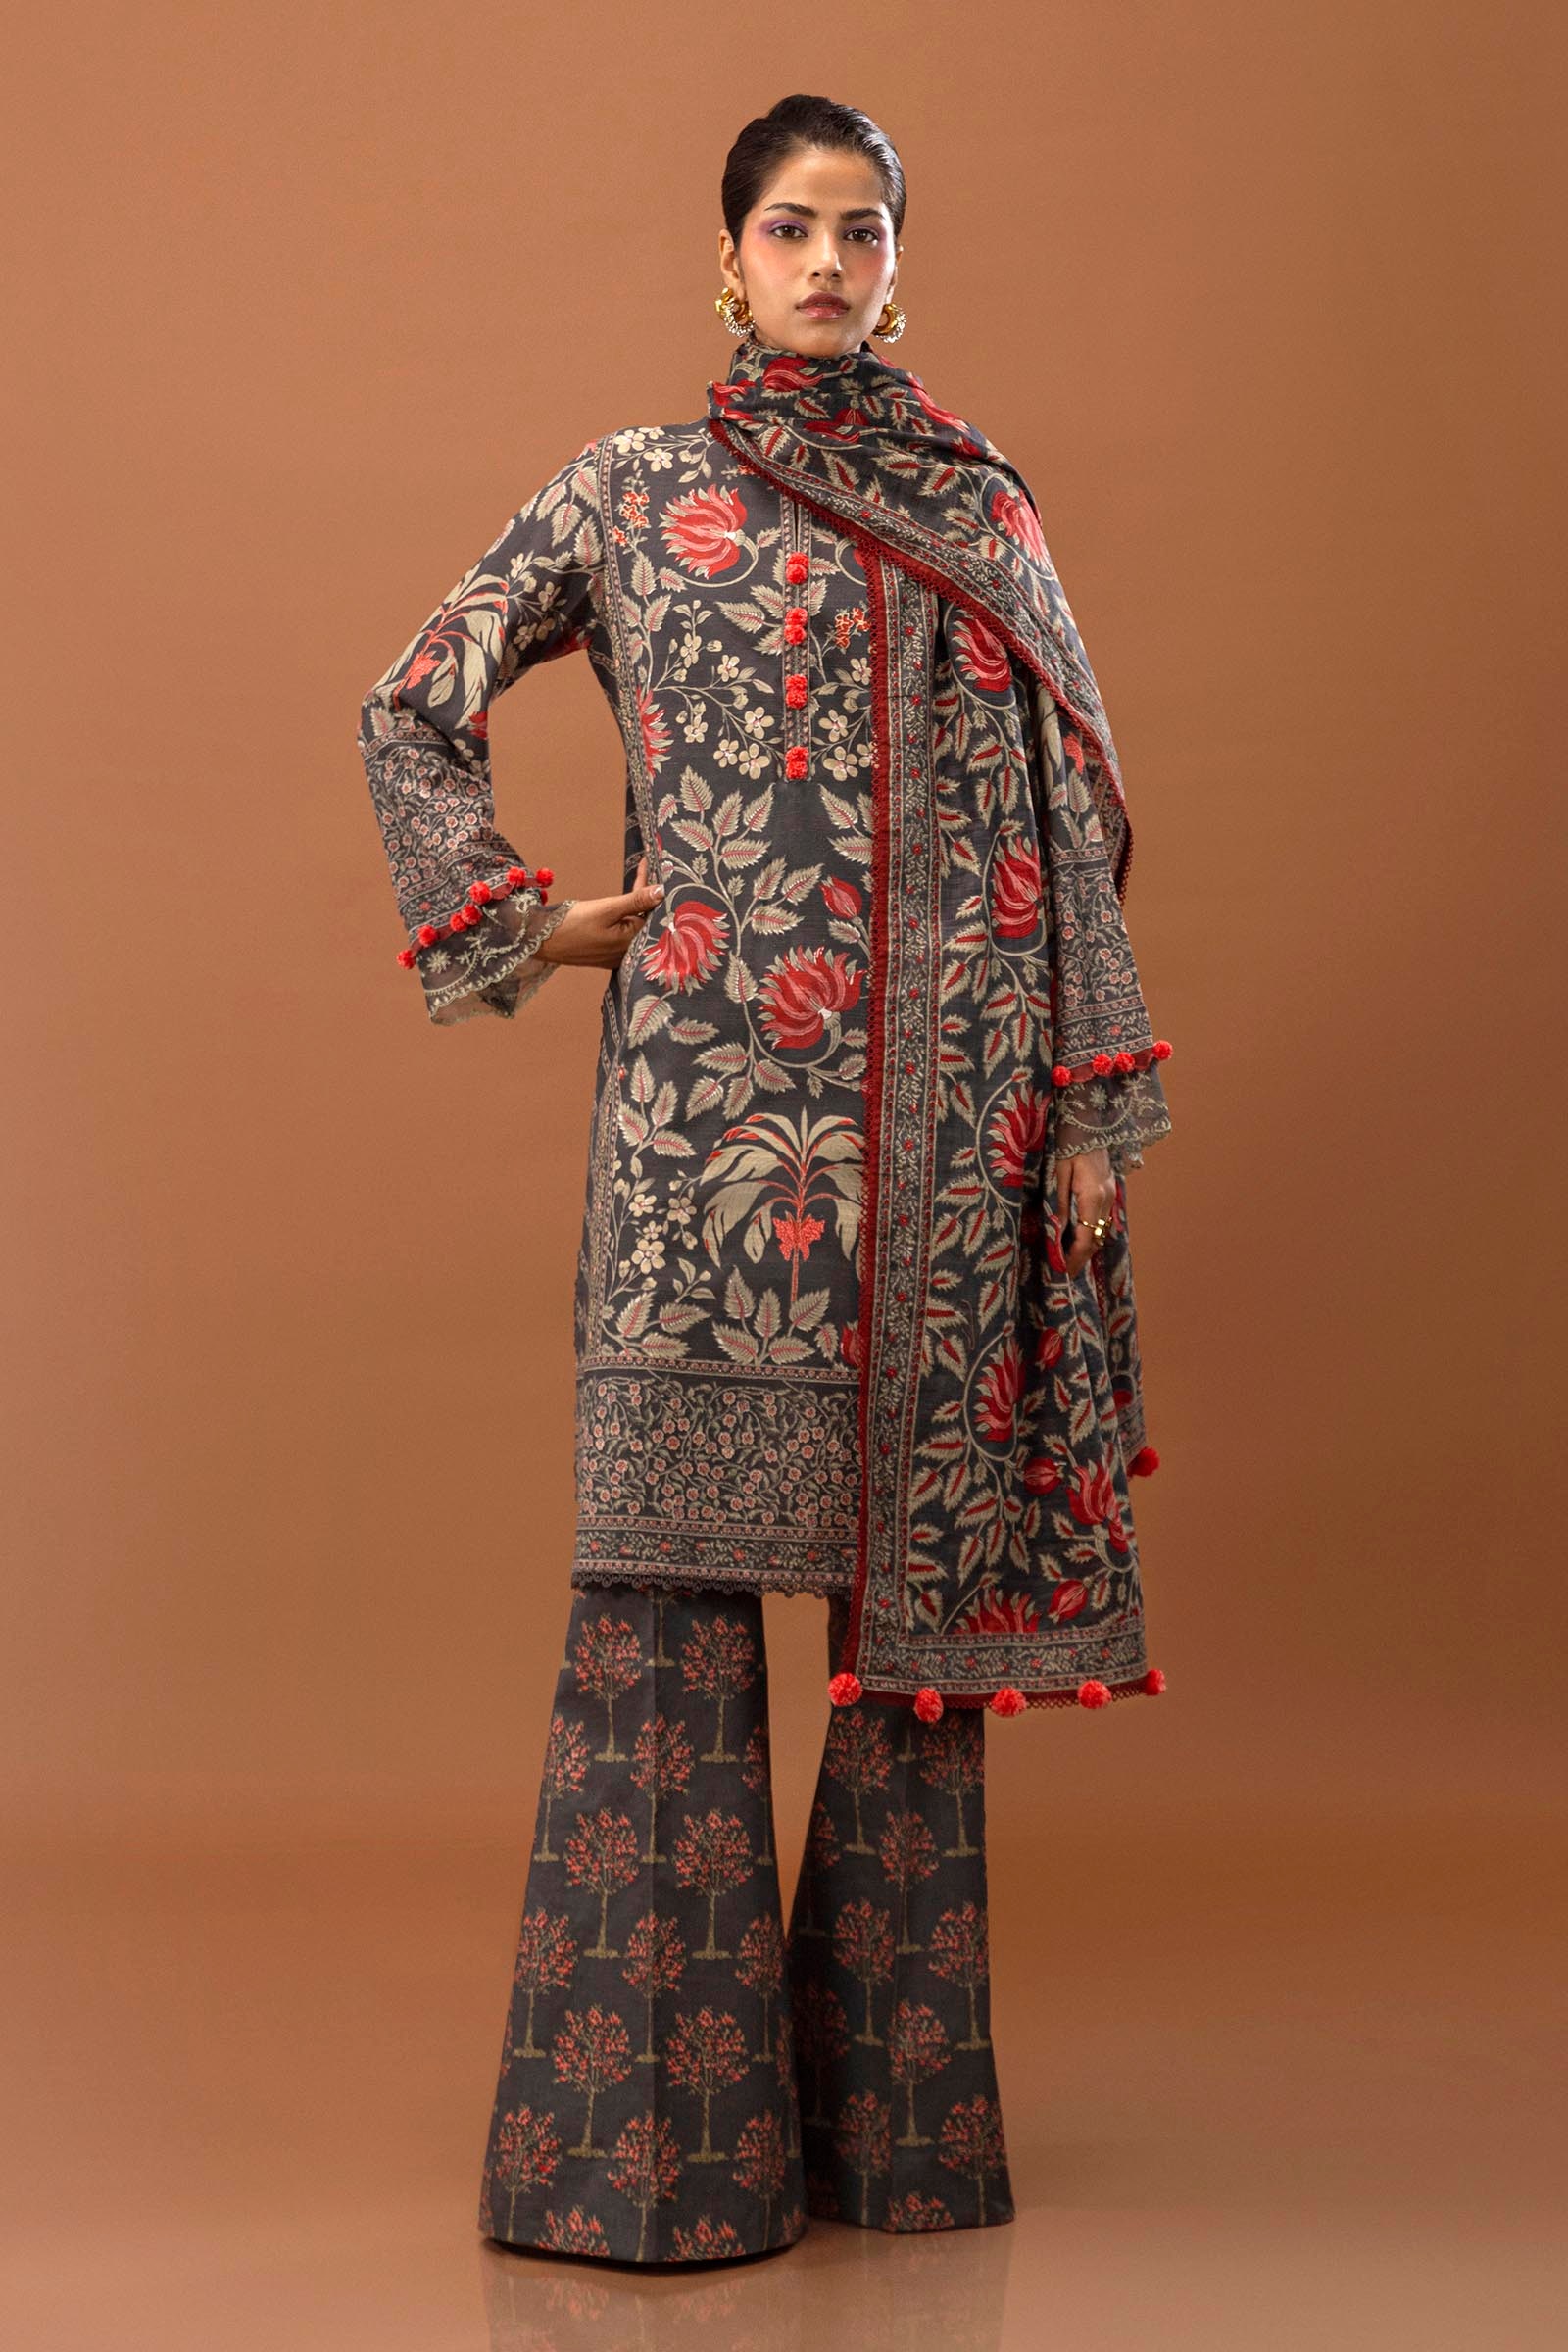
black red floral print dupatta